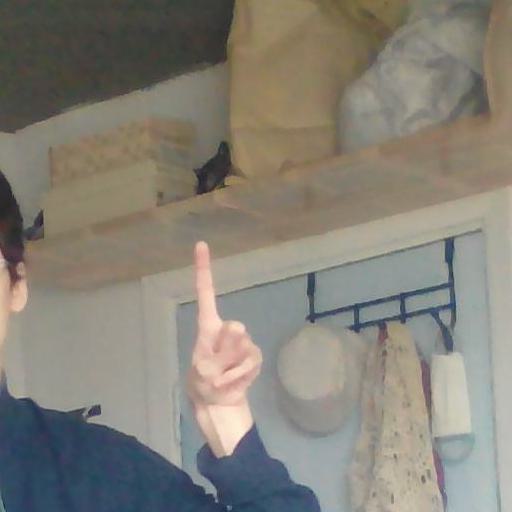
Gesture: one